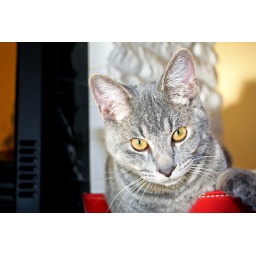
Shiloh in red box